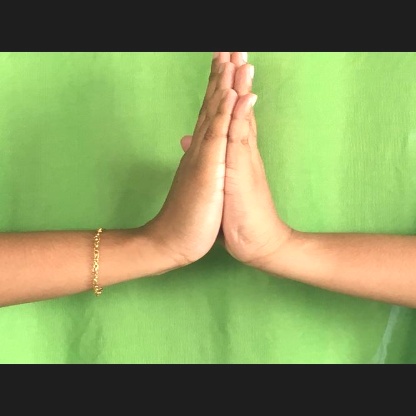
Mudra: Anjali